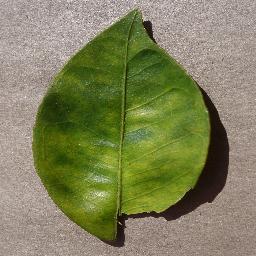
Label: Orange___Haunglongbing_(Citrus_greening)